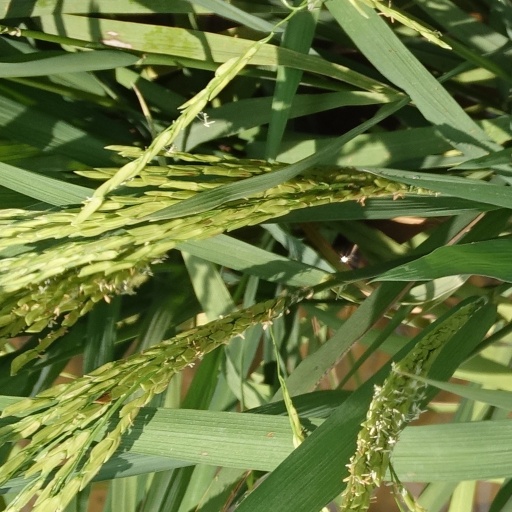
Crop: rice